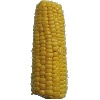
Label: corn